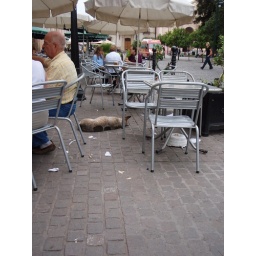
Randon sleeping dog in Salta